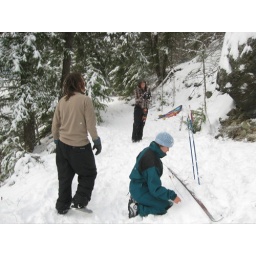
A snowball fight between people on the ground and people in the sky